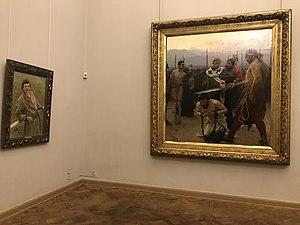
Saint Nicolas arrêtant le bourreau est un tableau peint par Ilia Répine en 1888.